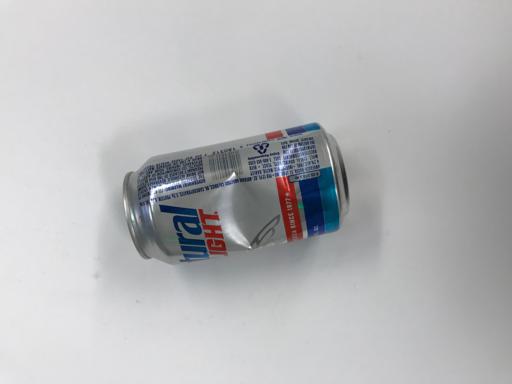
Waste category: metal